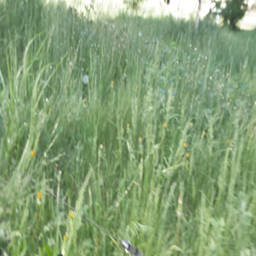
the cat bengal walks on the green grass